Cope's gray treefrog

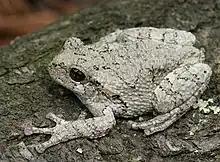
Showing variation in color

Both "D. chrysoscelis" and "D. versicolor" have black-marked bright orange to yellow patches on their hind legs, which distinguishes them from other treefrogs, such as "D. avivoca". The bright-yellow pattern is normally hidden, but exposed when the frog leaps. This "flash pattern" likely serves to startle a predator as the frog makes its escape. The pattern and color variations of skin for this species will change depending on the environment they are found in. Similar hidden bright patterns are common in various Lepidoptera, for instance moths of the genus "Catocala". Both species of gray treefrogs are slightly sexually dimorphic. Males have black or gray throats in the breeding season, while the throats of the females are lighter. Usually, the younger frogs in this species will often be seen more with the greenish color throughout the breeding seasons. As they age they will lose the greenish color and move towards the distinct gray color.